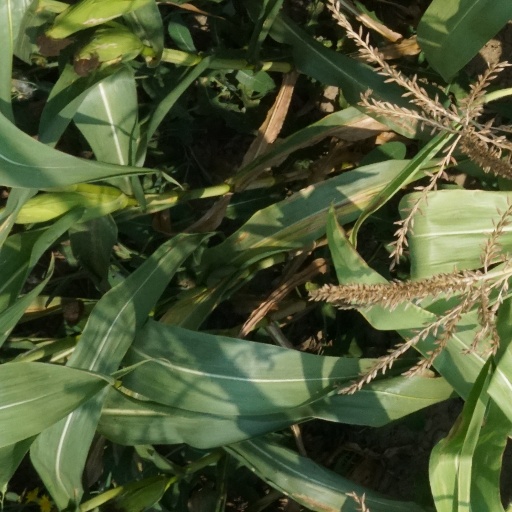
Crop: maize; corn